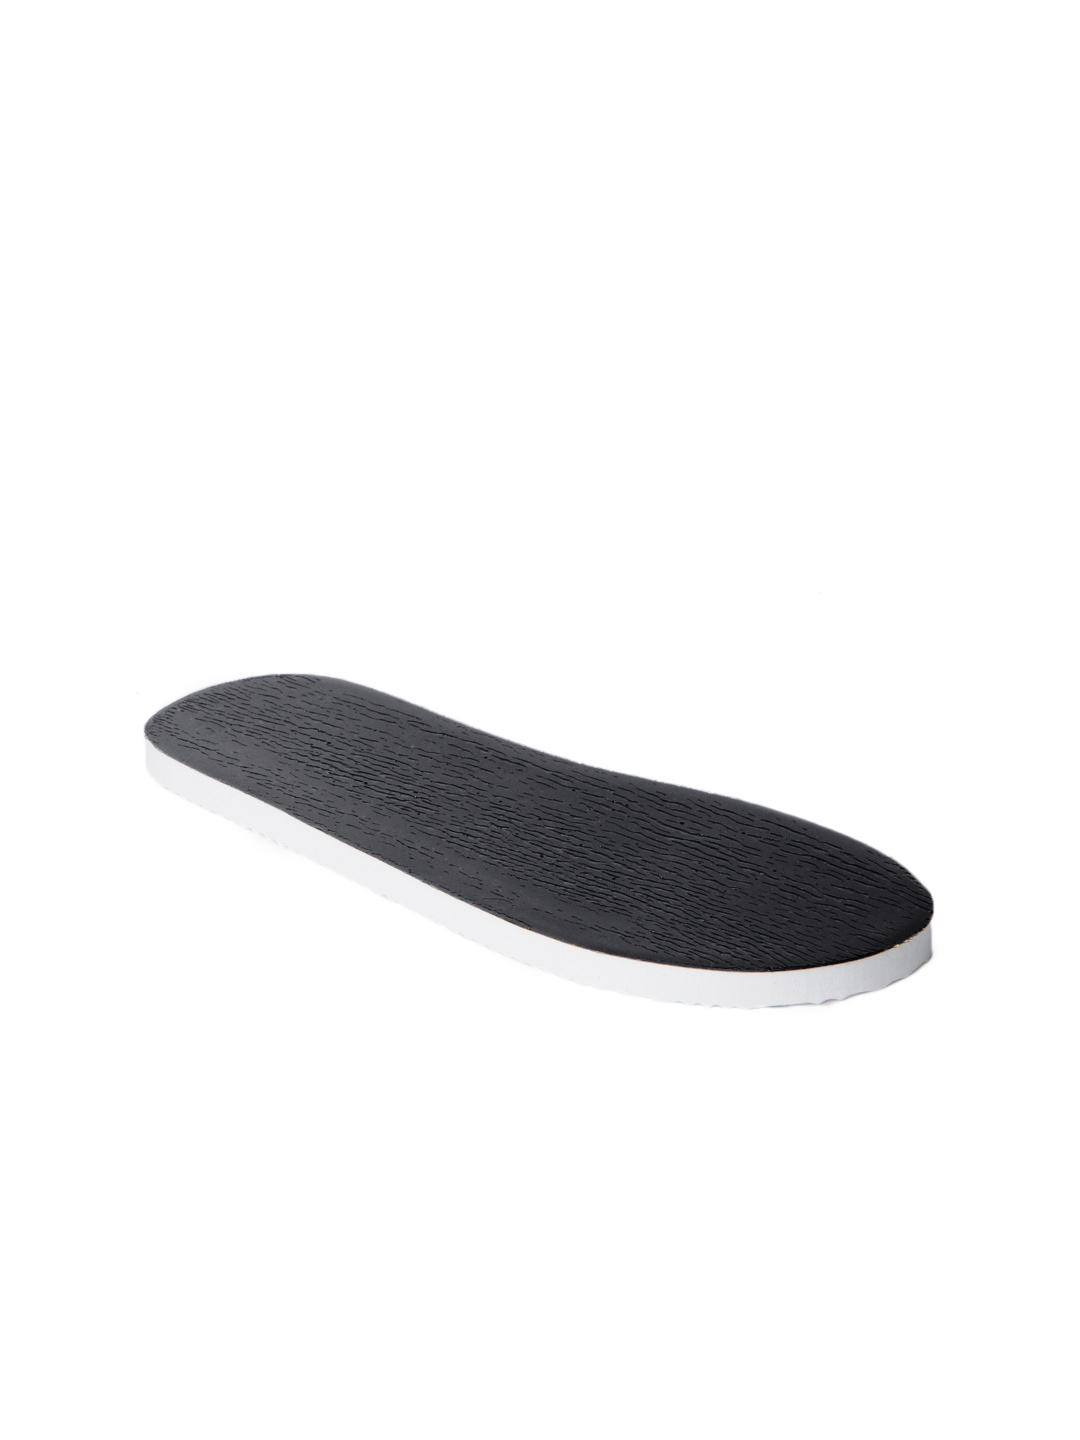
Strapless Unisex Navy Blue Slippers
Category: Footwear / Flip Flops / Flip Flops
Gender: Unisex
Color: Navy Blue
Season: Summer 2012
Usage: Casual